Berthier rifle

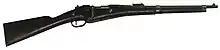
Modèle 1890 Berthier

Named after its inventor, André Virgile Paul Marie Berthier, a French civilian engineer in the Algerian railways, the Berthier's three-shot vertical-feed Mannlicher-type en bloc magazine could be loaded by clips, greatly increasing reloading speed, a particular convenience for cavalry and other mounted troops. A spring-loaded arm fed cartridges to the breech, and when all cartridges had been loaded, the empty clip fell out by gravity through an opening in the bottom of the magazine. The small 3-shot magazine capacity was adopted after field testing, where the cavalry expressed a preference for a non-protruding magazine that did not interfere with the balance or handling of the rifle. The Berthier carbine was adopted by the French Army on March 14, 1890, and a short rifle version of the Berthier rifle was adopted in 1907. French records indicate that in excess of two million Berthier rifles and carbines were manufactured by the French State manufactures supplemented by civilian industries. Like the Mle 1886 lebel, the Berthier lacked a mechanical safety; French training protocols called for soldiers to carry their rifle with loaded magazine but without a round in the chamber until ordered to load rifles by an NCO or officer in charge. France employed large numbers of colonial troops with limited technological experience, and since colonial combat conditions in North Africa and Indochina were extremely hard on service weapons, carrying with an empty chamber was considered superior to reliance on a mechanical safety, since a rifle with no round in the chamber could never go off, unlike a rifle whose safety was not properly engaged or had malfunctioned due to grit or wear.